Anthony Carter (American football)

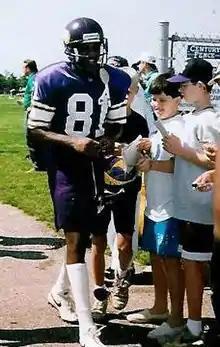
Carter signing autographs in 1993

Anthony Carter (born September 17, 1960) is an American former professional football player who was a wide receiver for 13 years in the United States Football League (USFL) and National Football League (NFL). He made three-consecutive Pro Bowls for the Minnesota Vikings and was honored by Minnesota as one of the 50 Greatest Vikings of all time. Carter played college football for the Michigan Wolverines, finishing his career as a three-time All-American, and a two-time unanimous All-American selection. He is currently third all-time in receiving yards, and second all-time in receiving touchdowns for the University of Michigan.